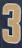
Number: 3